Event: Nepal Earthquake
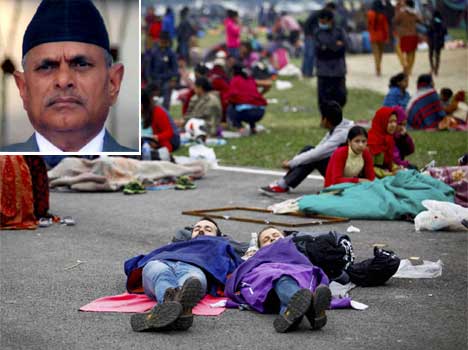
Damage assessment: no_damage